Vilmos Kondor

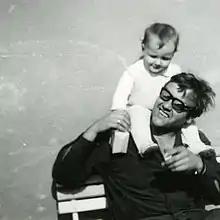
Young Kondor Vilmos (upper)

Vilmos Kondor (born 1954) is the name (possibly pseudonym) of a successful Hungarian author. He's been dubbed as "the creator of Hungarian crime fiction".